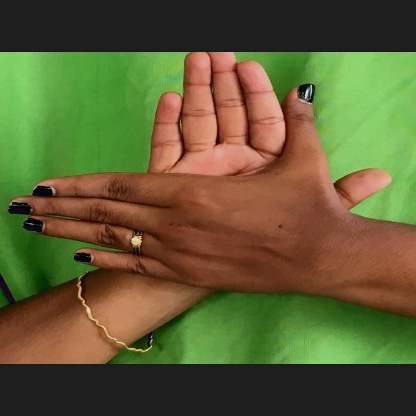
Mudra: Chakra